Campus of the College of William & Mary

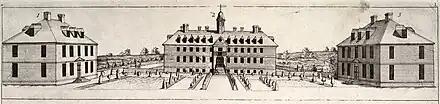
The College Yard on the Bodleian Plate, a copperplate engraving dated to . Left to right: Brafferton, College Building, and President's House

The College of William & Mary has maintained a campus in what is now Williamsburg, Virginia, since 1693. The cornerstone of the Wren Building, then known as the College Building and the oldest surviving academic building in the United States, was laid in 1695. The college's 18th-century campus includes the College Building, the President's House, and Brafferton–all of which were constructed using slave labor. These buildings were altered and damaged during the succeeding centuries before receiving significant restorations by the Colonial Williamsburg program during the 1920s and 1930s.